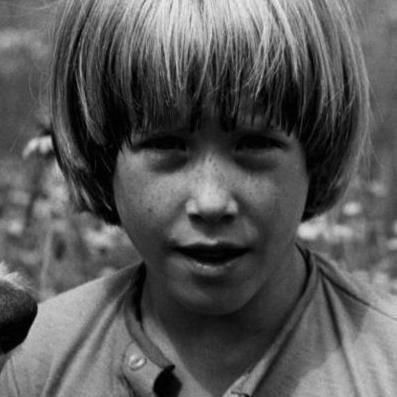
Age: 10